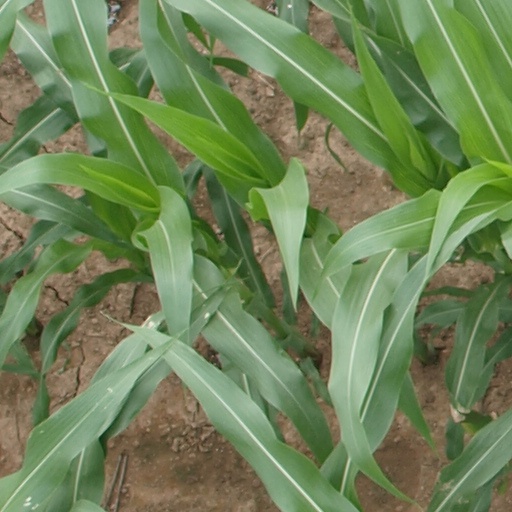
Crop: maize; corn